Gärtner (crater)

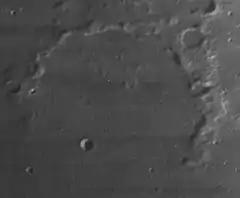
Lunar Orbiter 4 image

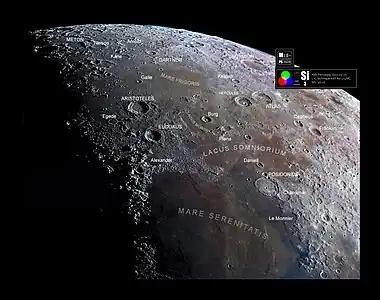
Selenochromatic Image (Si) of crater area (crater in the upper middle)

Gärtner is the lava-flooded remnant of a crater in the northeast part of the Moon. It is located on the northern edge of the Mare Frigoris. The southern half of the formation is completely missing, and Gärtner forms a semi-circular basin along the edges of the lunar mare. To the north lies the crater Democritus.